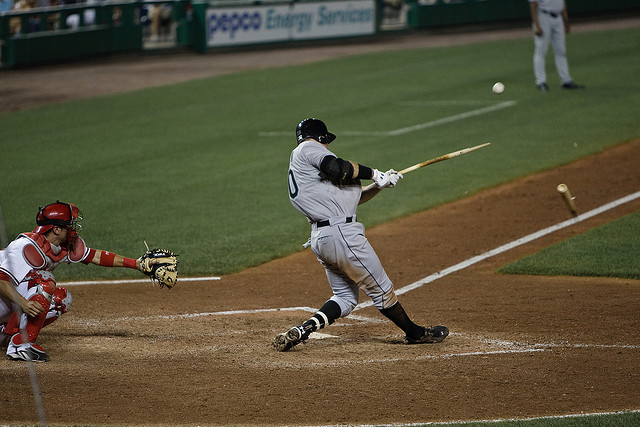
cầu thủ bóng chày đang đứng vung gậy trước cầu thủ bắt bóng